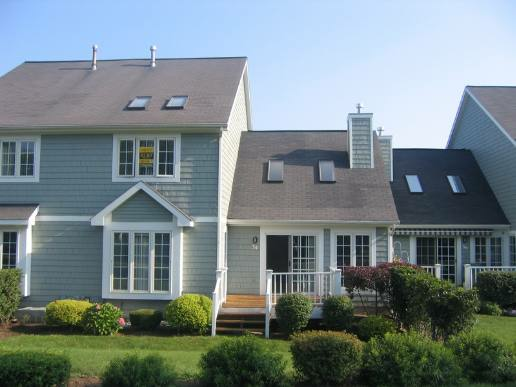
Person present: No